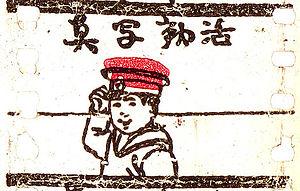
Plan du court-métrage Katsudō Shashin (actuellement en possession de Natsuki Matsumoto). Tiếng Việt: khung hình của phim hoạt hình ngắn Katsudō Shashin (hiện đang thuộc sở hữu của Matsumoto Natsuki).
Katsudō Shashin également connu sous le nom de Fragment de Matsumoto, est un film d'animation japonais d'une durée de trois secondes, probablement réalisé entre 1905 et 1912, dont l'auteur est inconnu. Il dépeint un garçon écrivant 活動写真 sur un tableau noir avant d'enlever son chapeau et de faire un salut. Les cadres sont imprimés en rouge et noir à l'aide d'un pochoir pour faire des diapositives de lanterne magique et la pellicule est fixée sur une boucle de lecture continue.